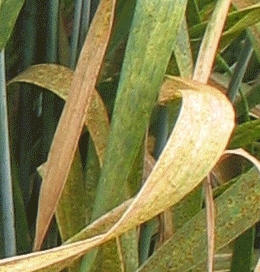
Label: Wheat___Brown_Rust